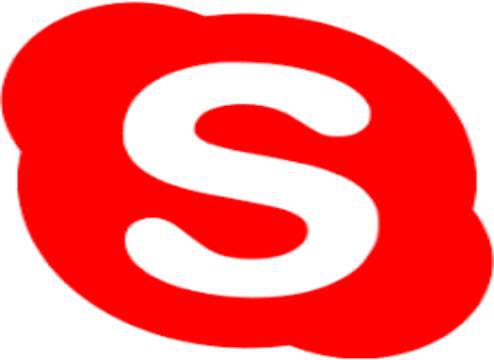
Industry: Others